Sally Field

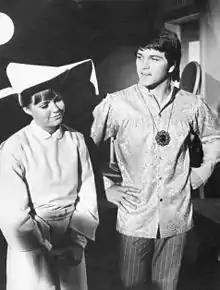
Field and Paul Petersen in "The Flying Nun" (1968)

Field began her career on television, starring in the comedies "Gidget" (1965–1966), "The Flying Nun" (1967–1970), and "The Girl with Something Extra" (1973–1974). She received the Primetime Emmy Award for Outstanding Lead Actress in a Limited Series or Movie for the NBC television film "Sybil" (1976).